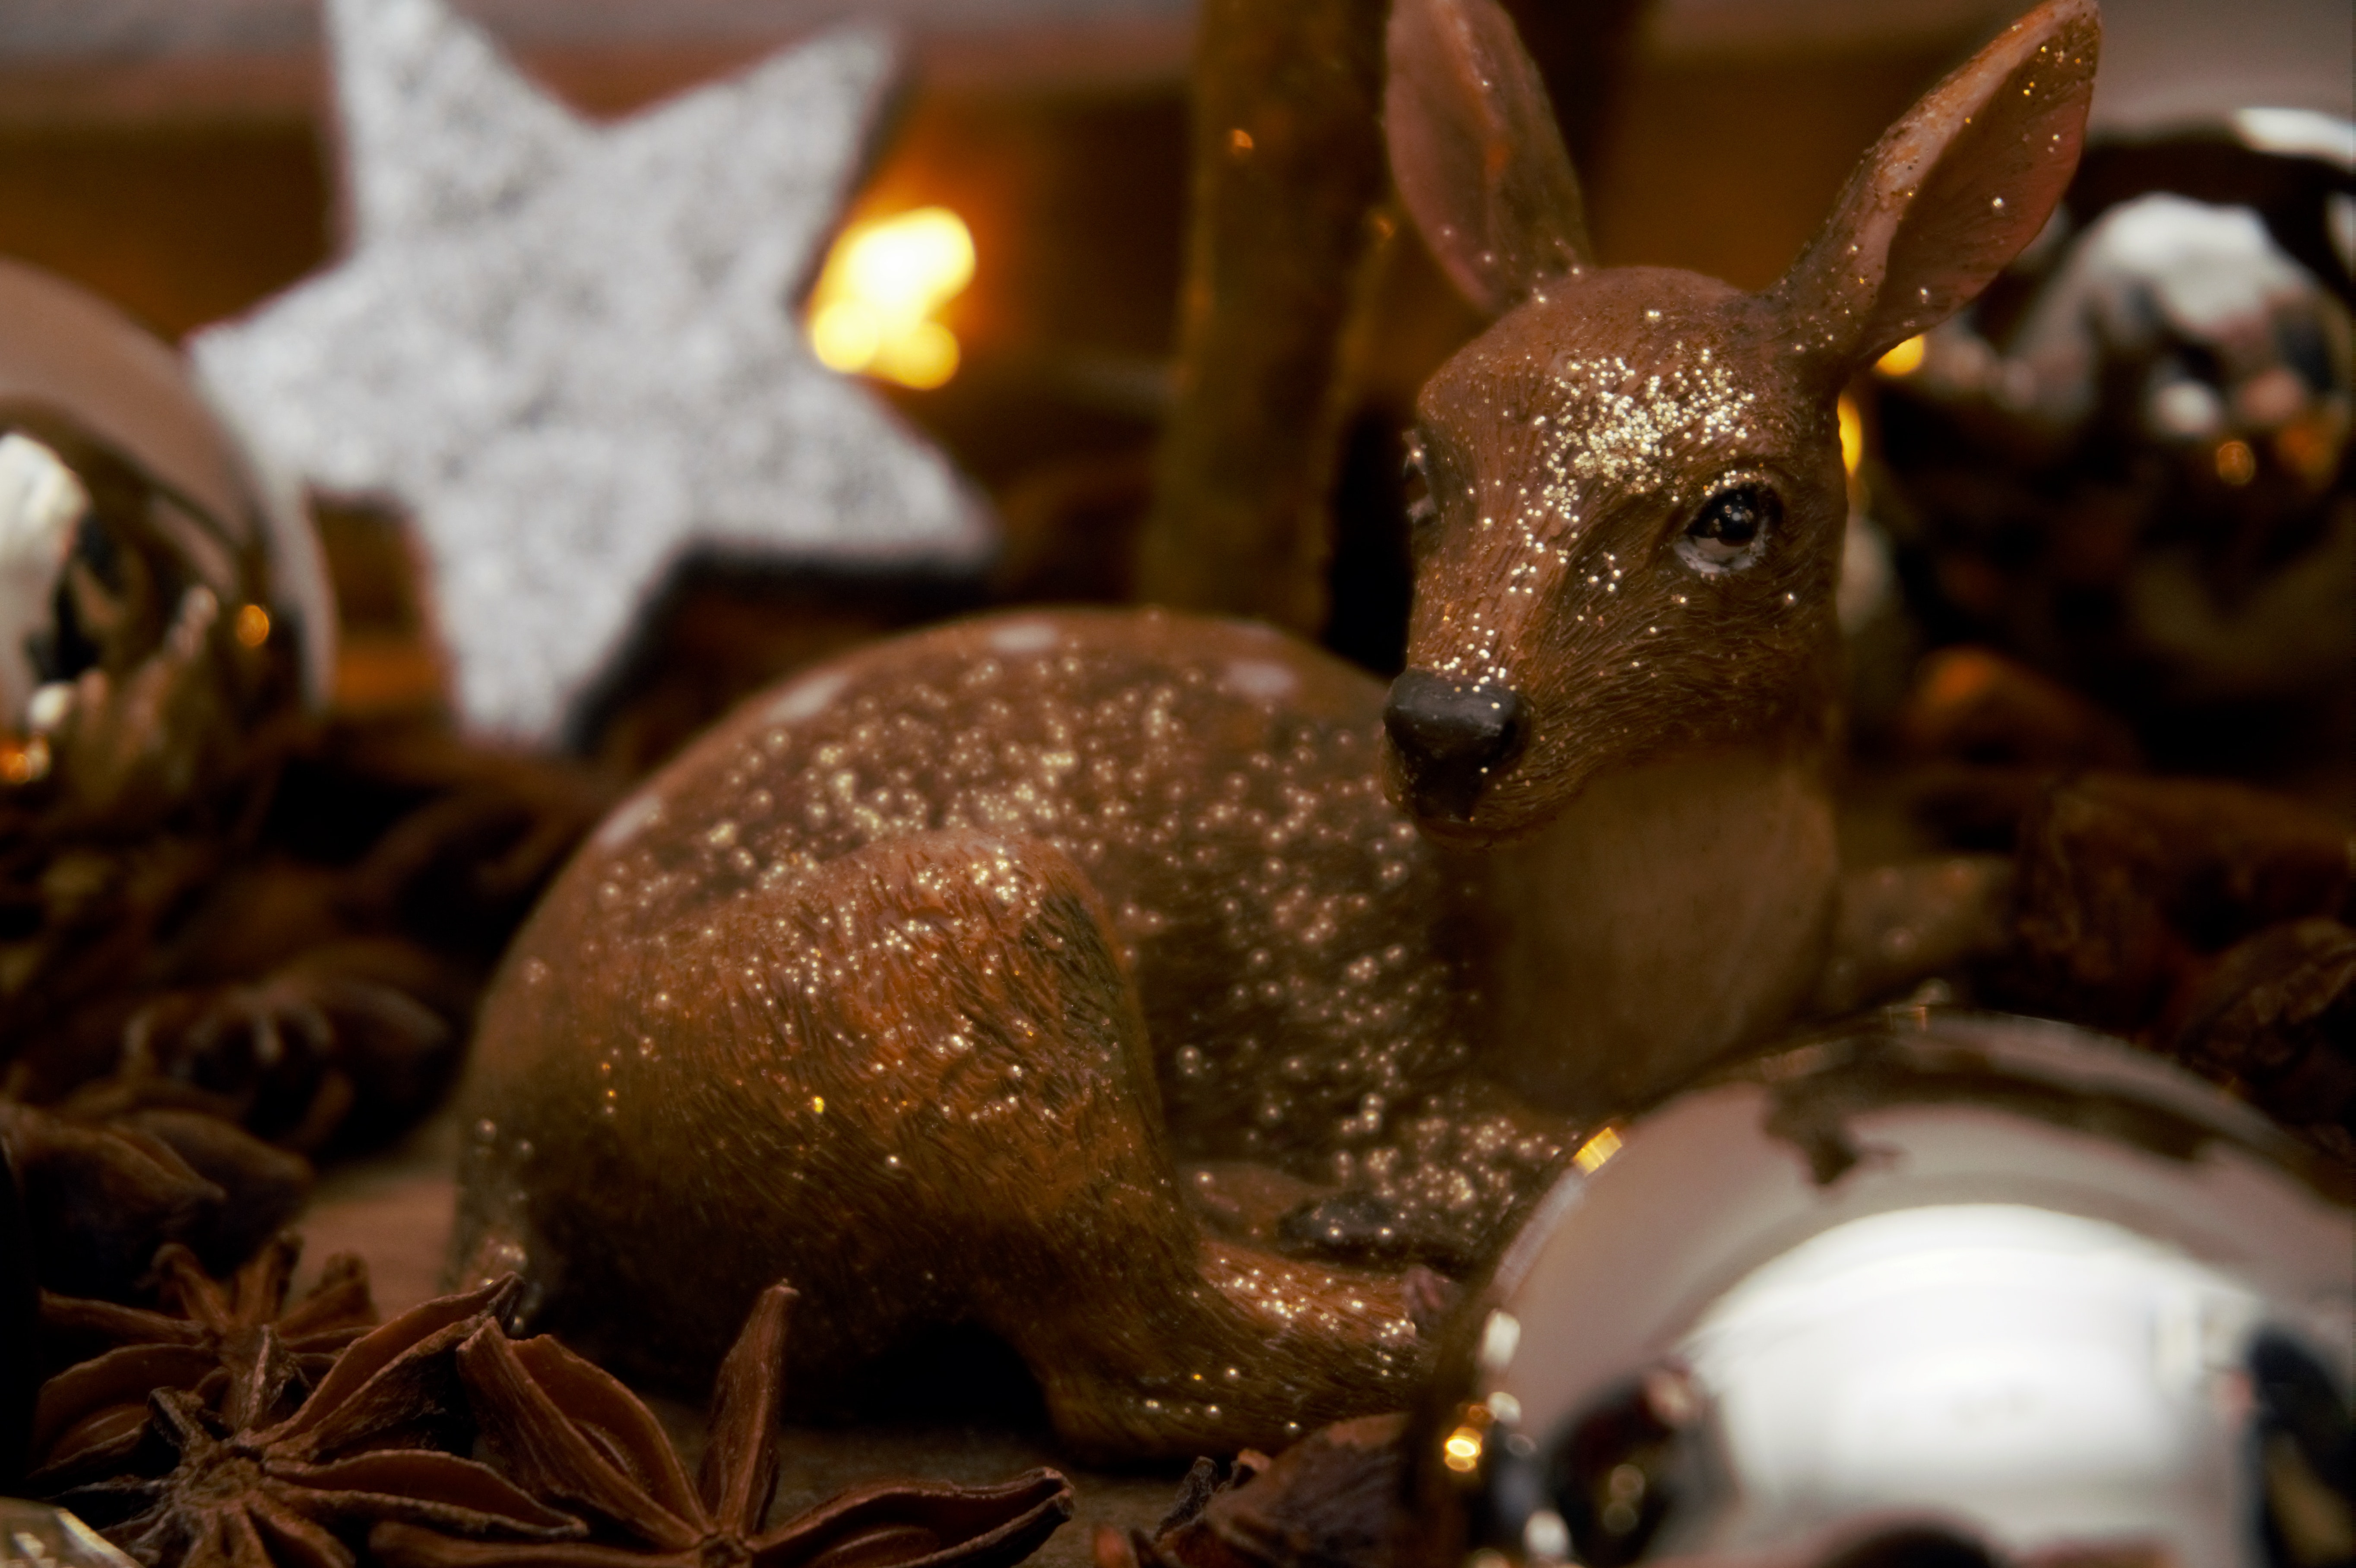
chocolate, christmas ornament, ornament, fawn, Rabbits and Hares, metal